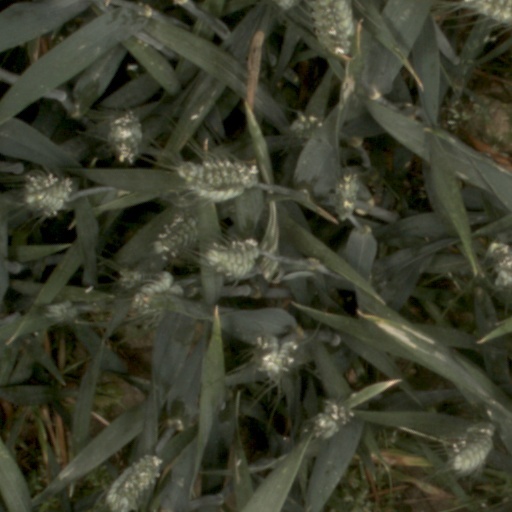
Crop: wheat